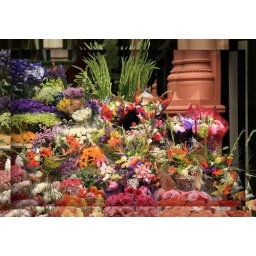
This market stall full of flowers was taken in Dublins City centre.